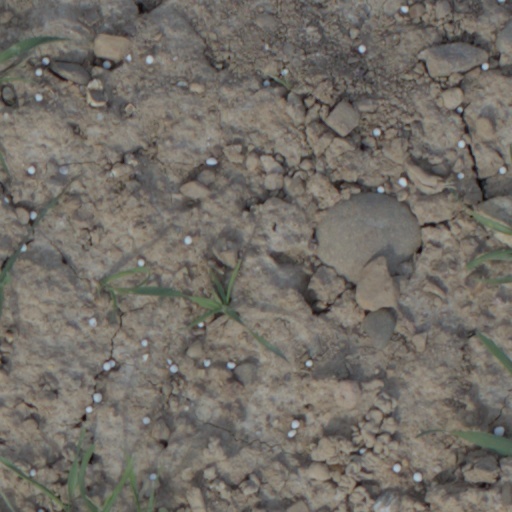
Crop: wheat